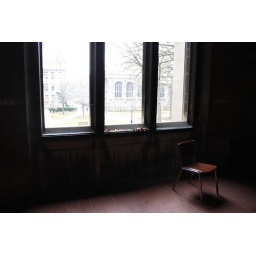
Semi-enclosed second floor balcony in Classics used for smoking breaks. Those windows are open-air screen/chicken-wire.